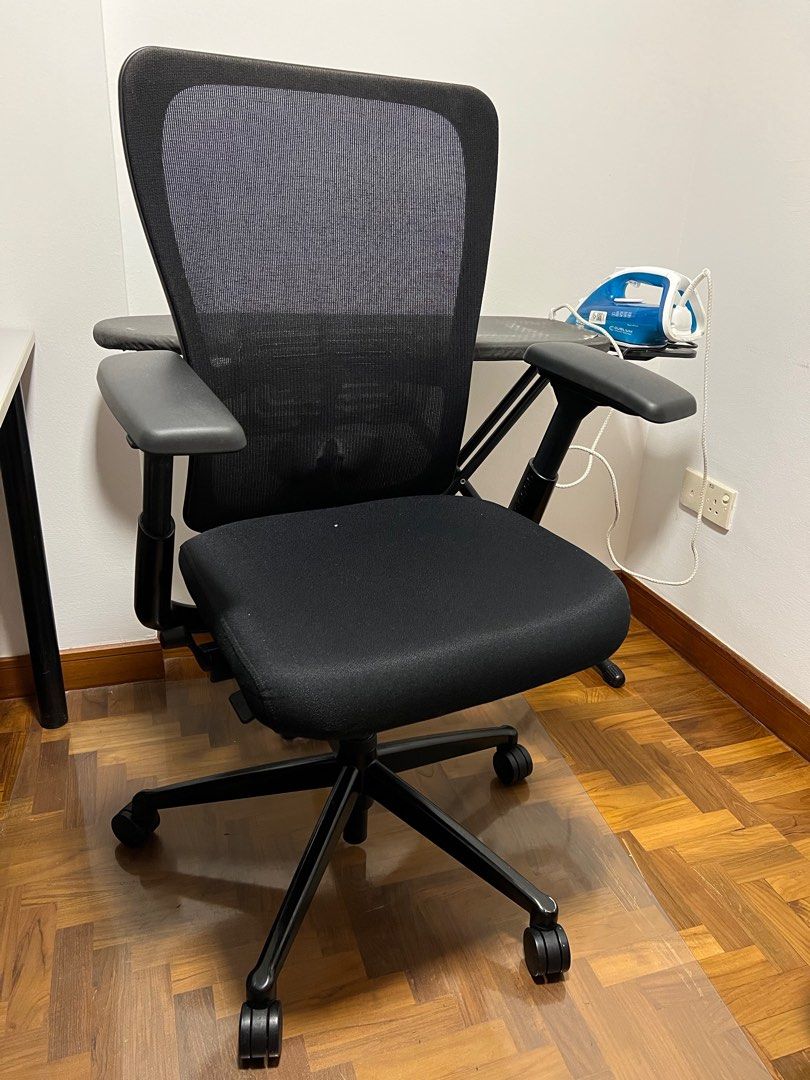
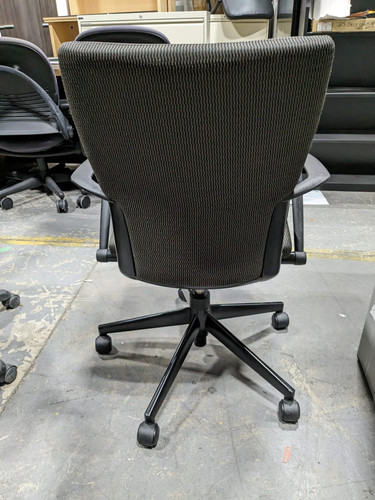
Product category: items_chair
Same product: yes